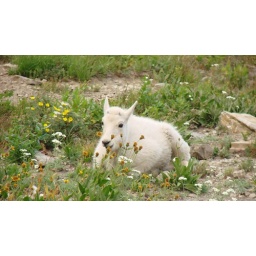
Baby mountain goat in all his glory